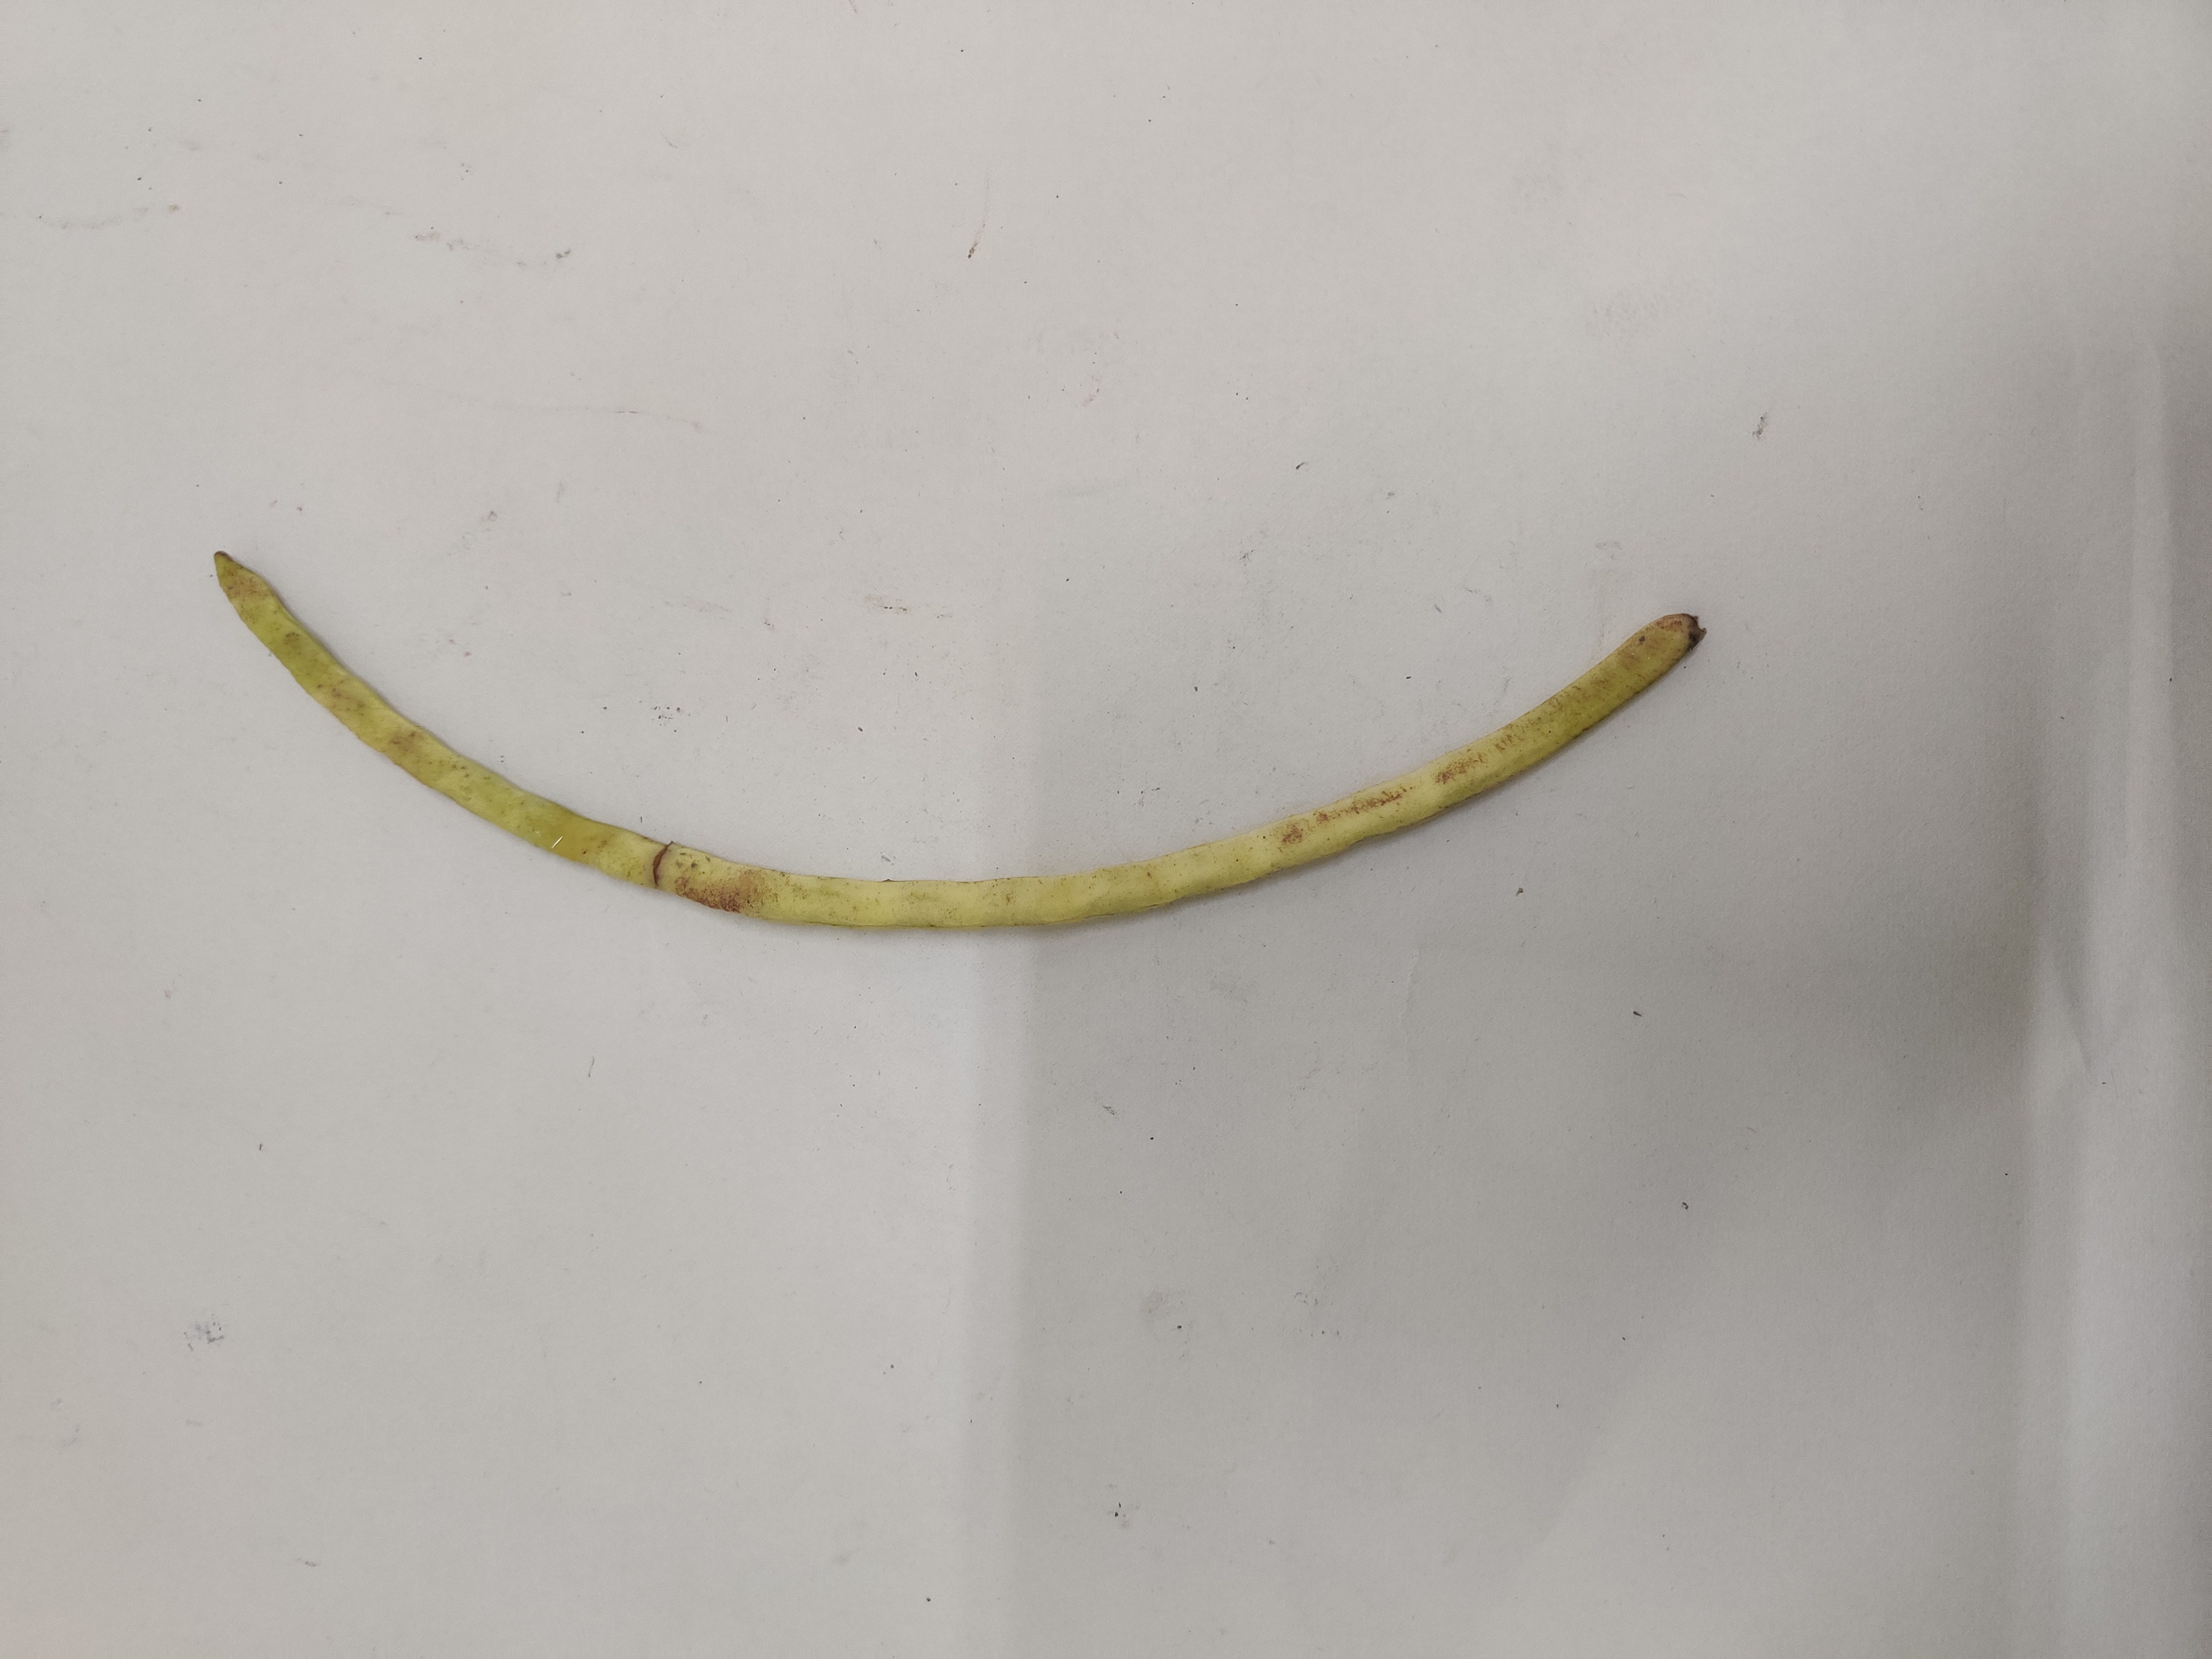
Crop: Cowpea
Condition: Severely Damaged